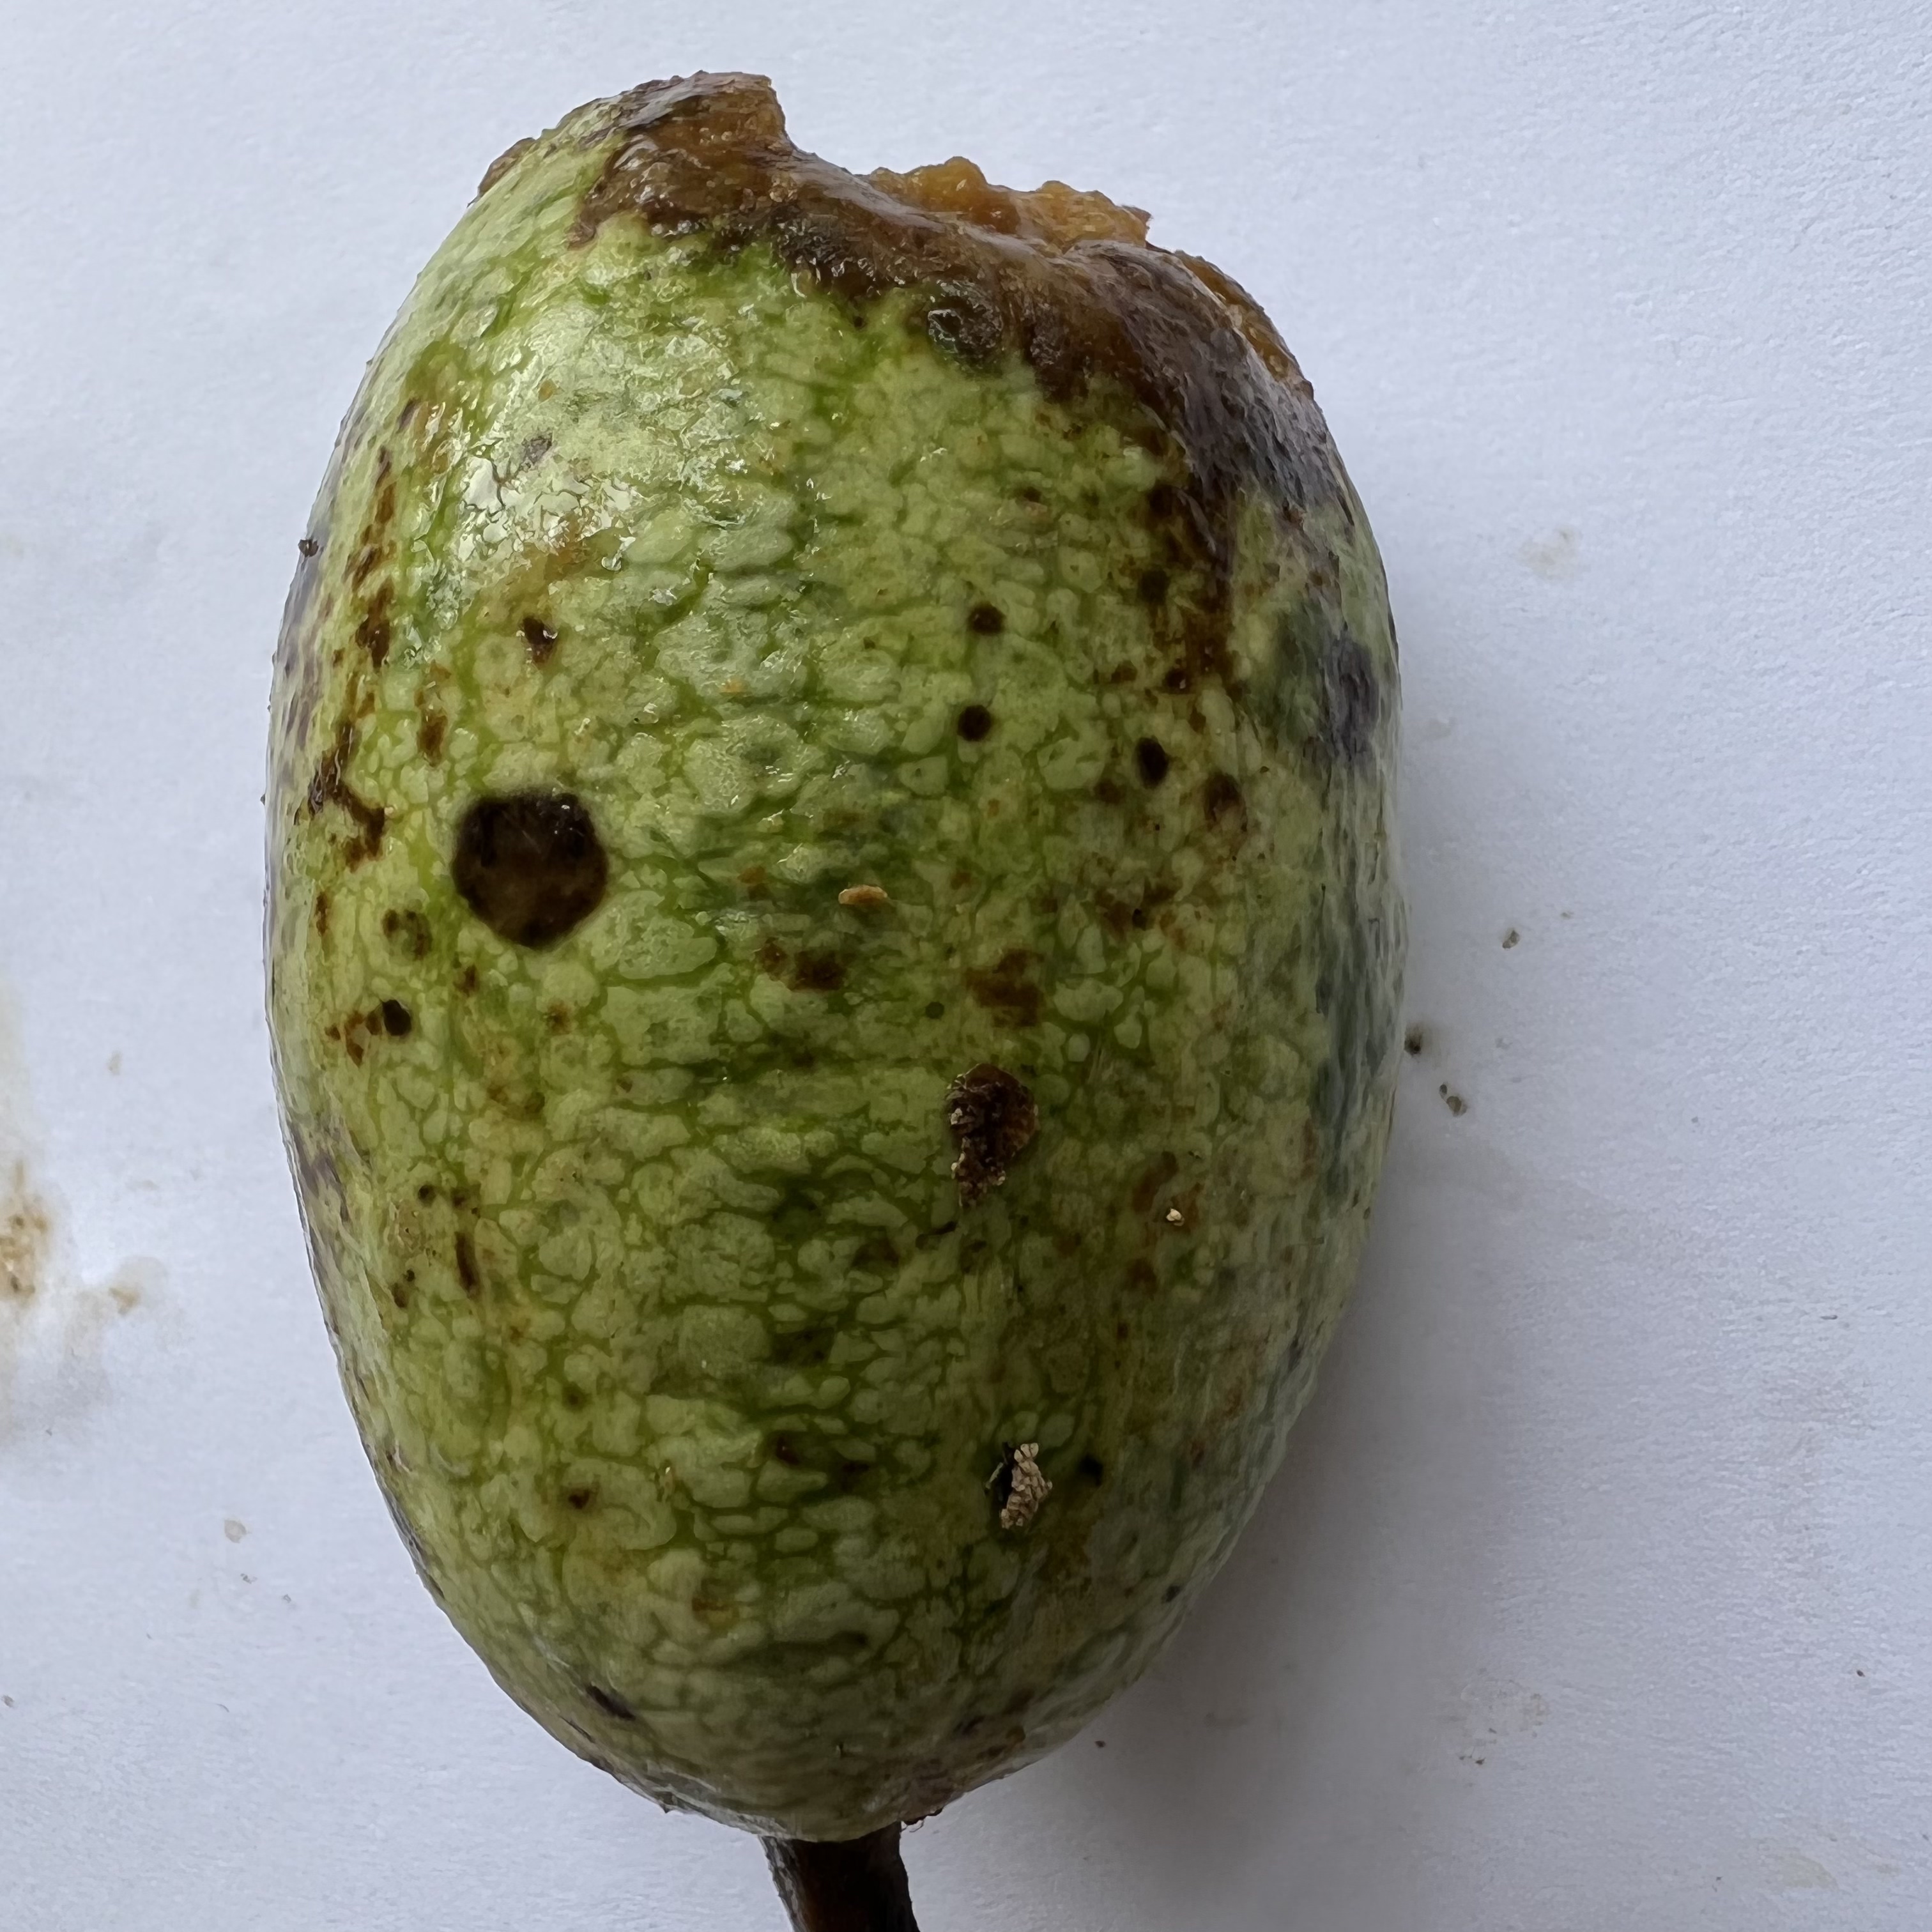
Label: Anthracnose